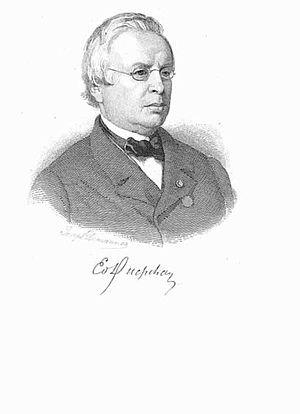
Le franc-maçonnerie s'est établie à Bruxelles au XVIIIᵉ siècle et n'a cessé depuis lors d'exister dans la capitale belge de sorte qu’il n’est pas possible de parler d’histoire bruxelloise sans évoquer le rôle et l'influence qu'elle a exercé au sein de la société.